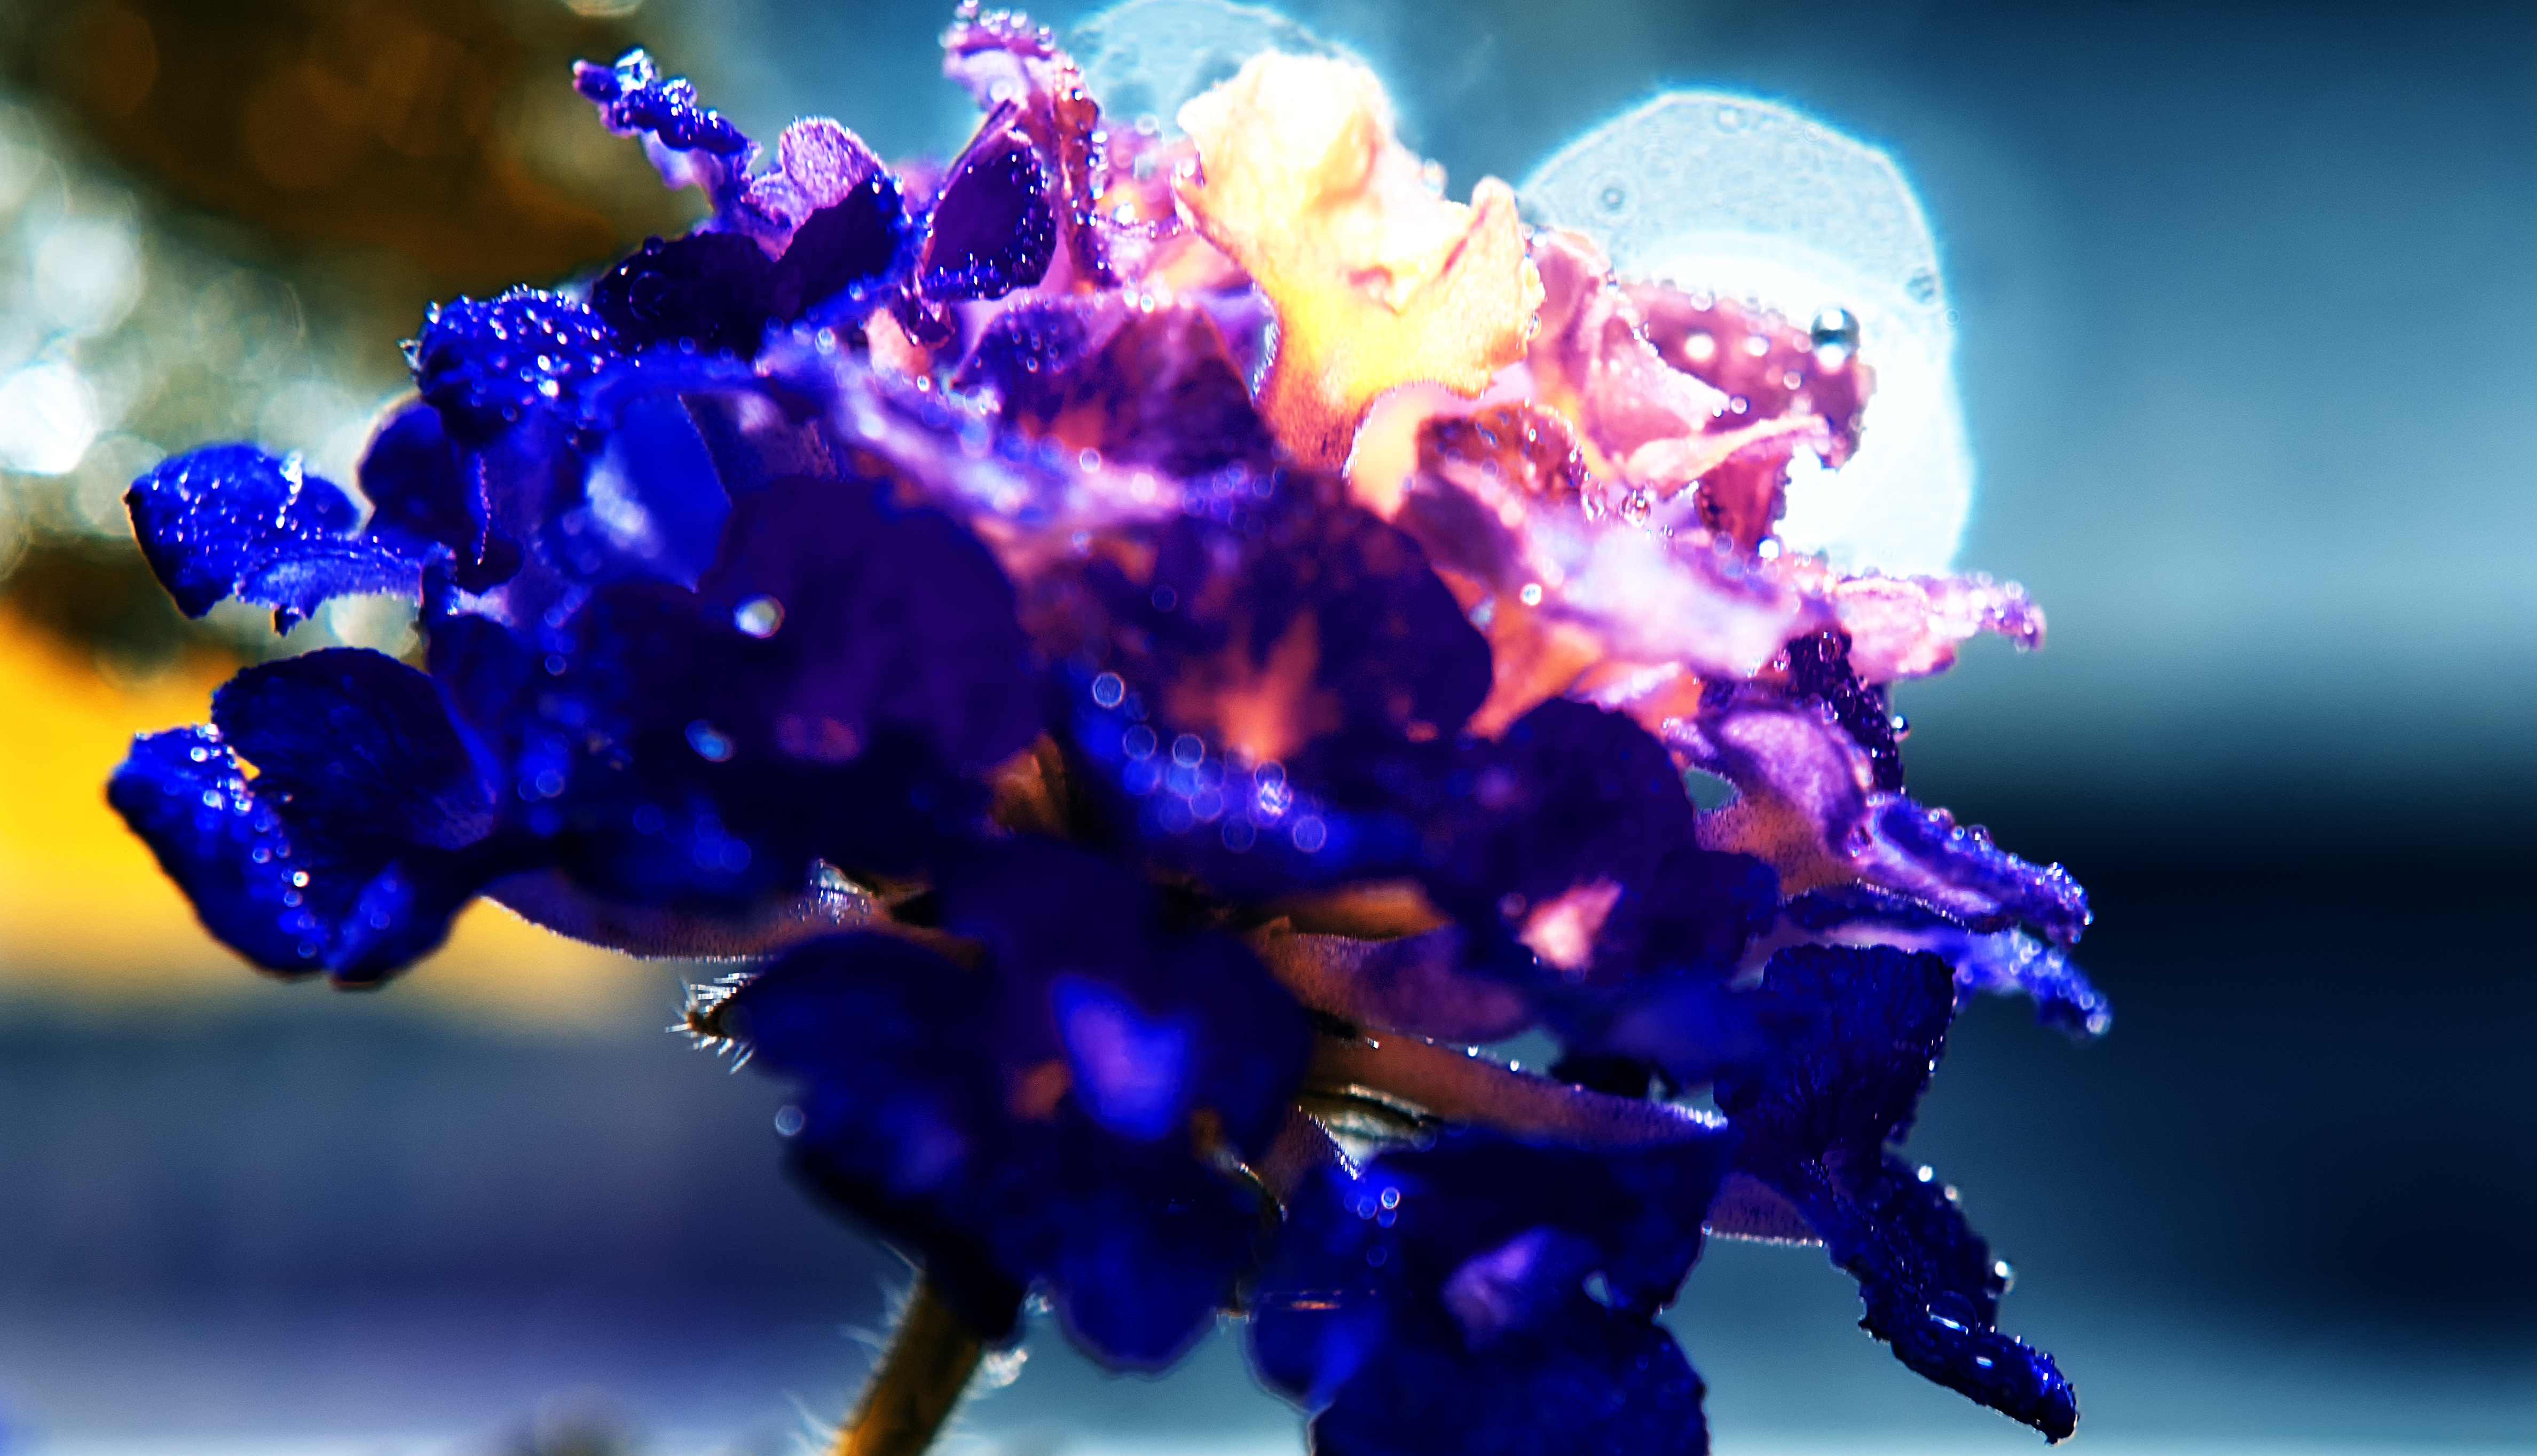
photography, flower, underwater, color, macro, biology, blue, coral, invertebrate, reef, drops, finland, helsinki, moist, macro photography, marine biology, marine invertebrates